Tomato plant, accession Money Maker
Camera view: vertical (180 deg); turntable rotation: 300 degrees
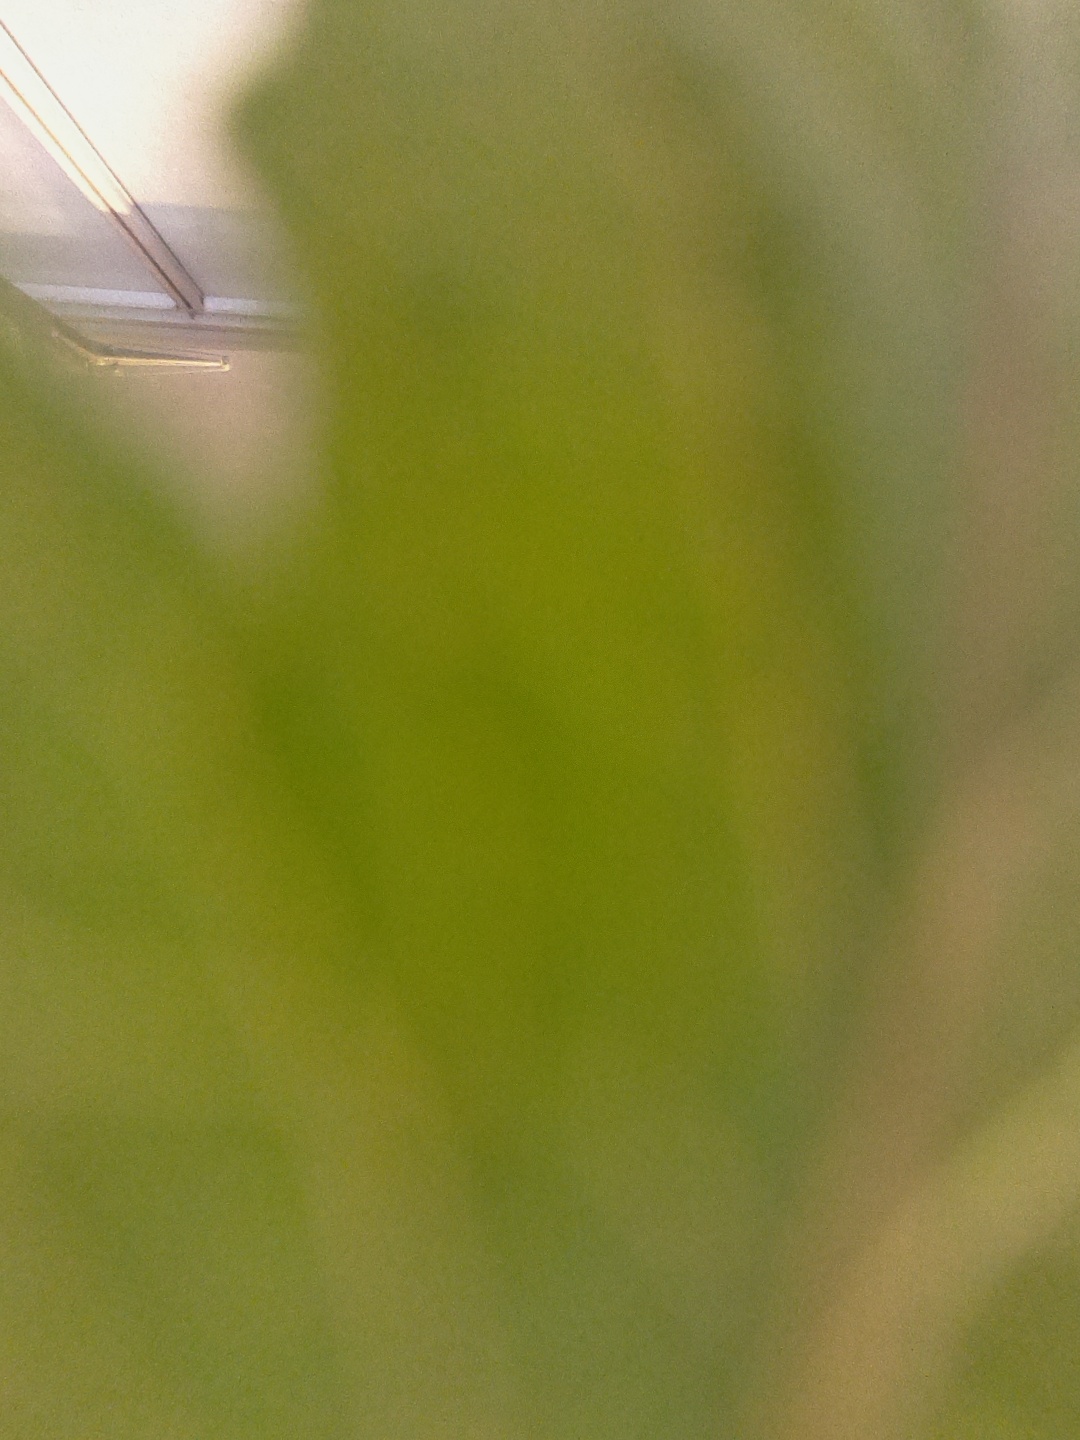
BBCH growth stage 80: fruits start showing typical ripe color (orange -> red)